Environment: real
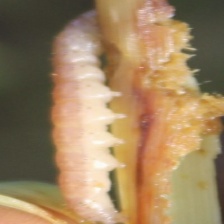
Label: fall_armyworm